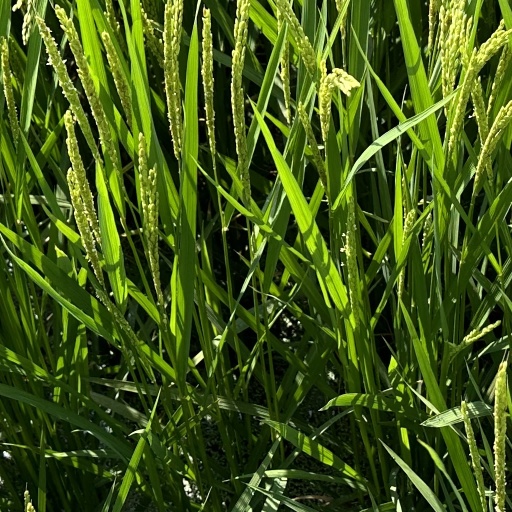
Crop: rice